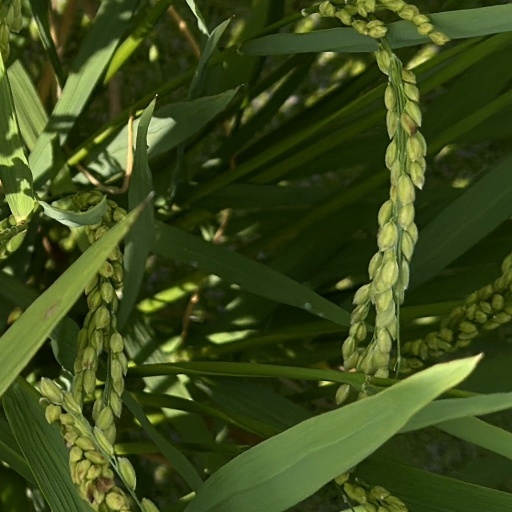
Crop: rice